First United Methodist Church (Lafayette, Louisiana)

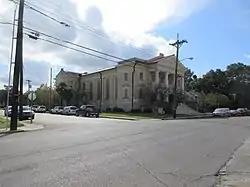

The First United Methodist Church is a historic Methodist church located at 703 Lee Avenue in Lafayette, Louisiana.